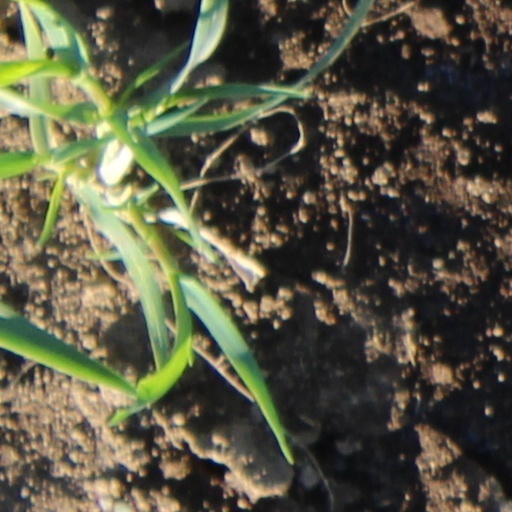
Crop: wheat